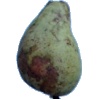
Label: Pear Stone 1